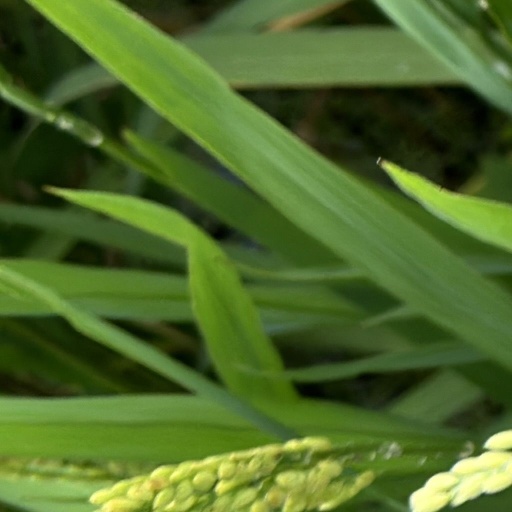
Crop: rice